The Dublin Gazette

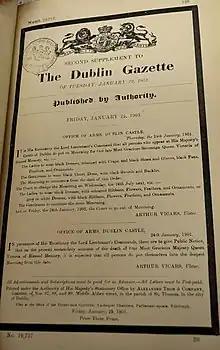
Announcement by Arthur Vicars in "The Dublin Gazette" of the mourning dress required of visitors to Dublin Castle after the 1901 death of Queen Victoria

In 1670, when Elisha Leighton became Chief Secretary for Ireland, he began a gazette in Dublin, but stopped after a few months because there was "so little news to 'stuff it.